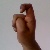
The image shows a hand gesture representing the letter 'X' in Indian Sign Language.